"Zhara" International Music Festival

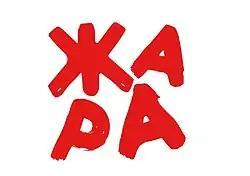

Zhara Festival is a five-day music festival which takes place in Azerbaijan, near the coast of Caspian Sea every year. "Zhara" was founded in 2016 by Grigory Leps, Sergey Kozhevnikov, and Emin Aghalarov. Drawing 10,000 attendees to each year's festival, "Zhara" is one of the largest music festivals held within Commonwealth of Independent States countries. One of the main guests of this festival was Dmitry Peskov, press secretary of the Russian Federation's president.